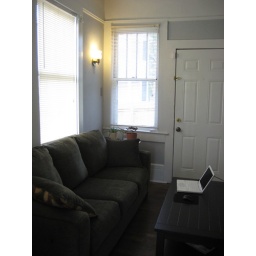
view of the living room from the other side. cute lights on the wall and my plants takin in some sun.